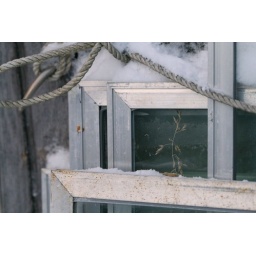
spotted this grass caught between panes of old glass leaning against a shed